Interstate 271

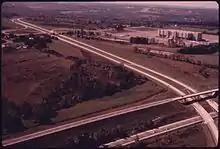
Aerial view of I-271, exit 12, its crossing of the Ohio Turnpike, and the now-defunct Richfield Coliseum in 1975

I-271 begins at an interchange with I-71 in Medina Township to I-90 in Willoughby Hills, with an interchange with I-480 (and traveling concurrently with it for a short stretch). The width varies from point to point but is mostly four to six lanes wide south of I-480 and eight to twelve lanes wide north of I-480; there, it is divided into local–express lanes.